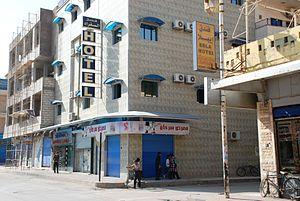
Kamychli, Qamichli ou Kameshli est la capitale de la région de facto autonome du Kurdistan syrien, située au nord-est de la Syrie. Elle est également le chef-lieu administratif du district du même nom, dans le gouvernorat d'Hassaké. Une part importante des habitants de la ville sont des chrétiens Araméens appartenant à l'église syriaque orthodoxe. Sa population était de 184 231 habitants en 2013 en comptant sa banlieue.